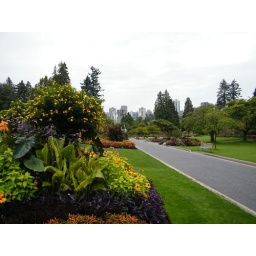
A nice flower bed with the city in background